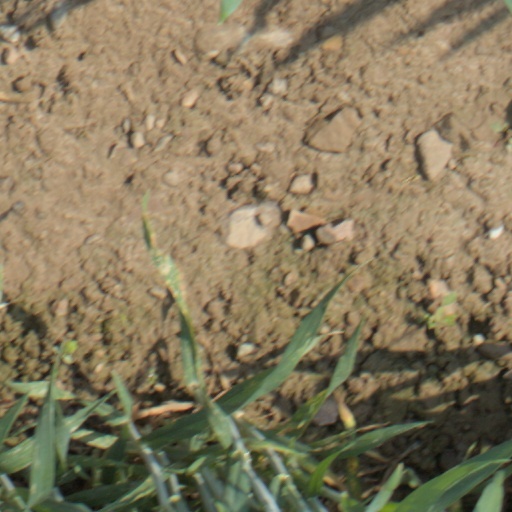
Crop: wheat